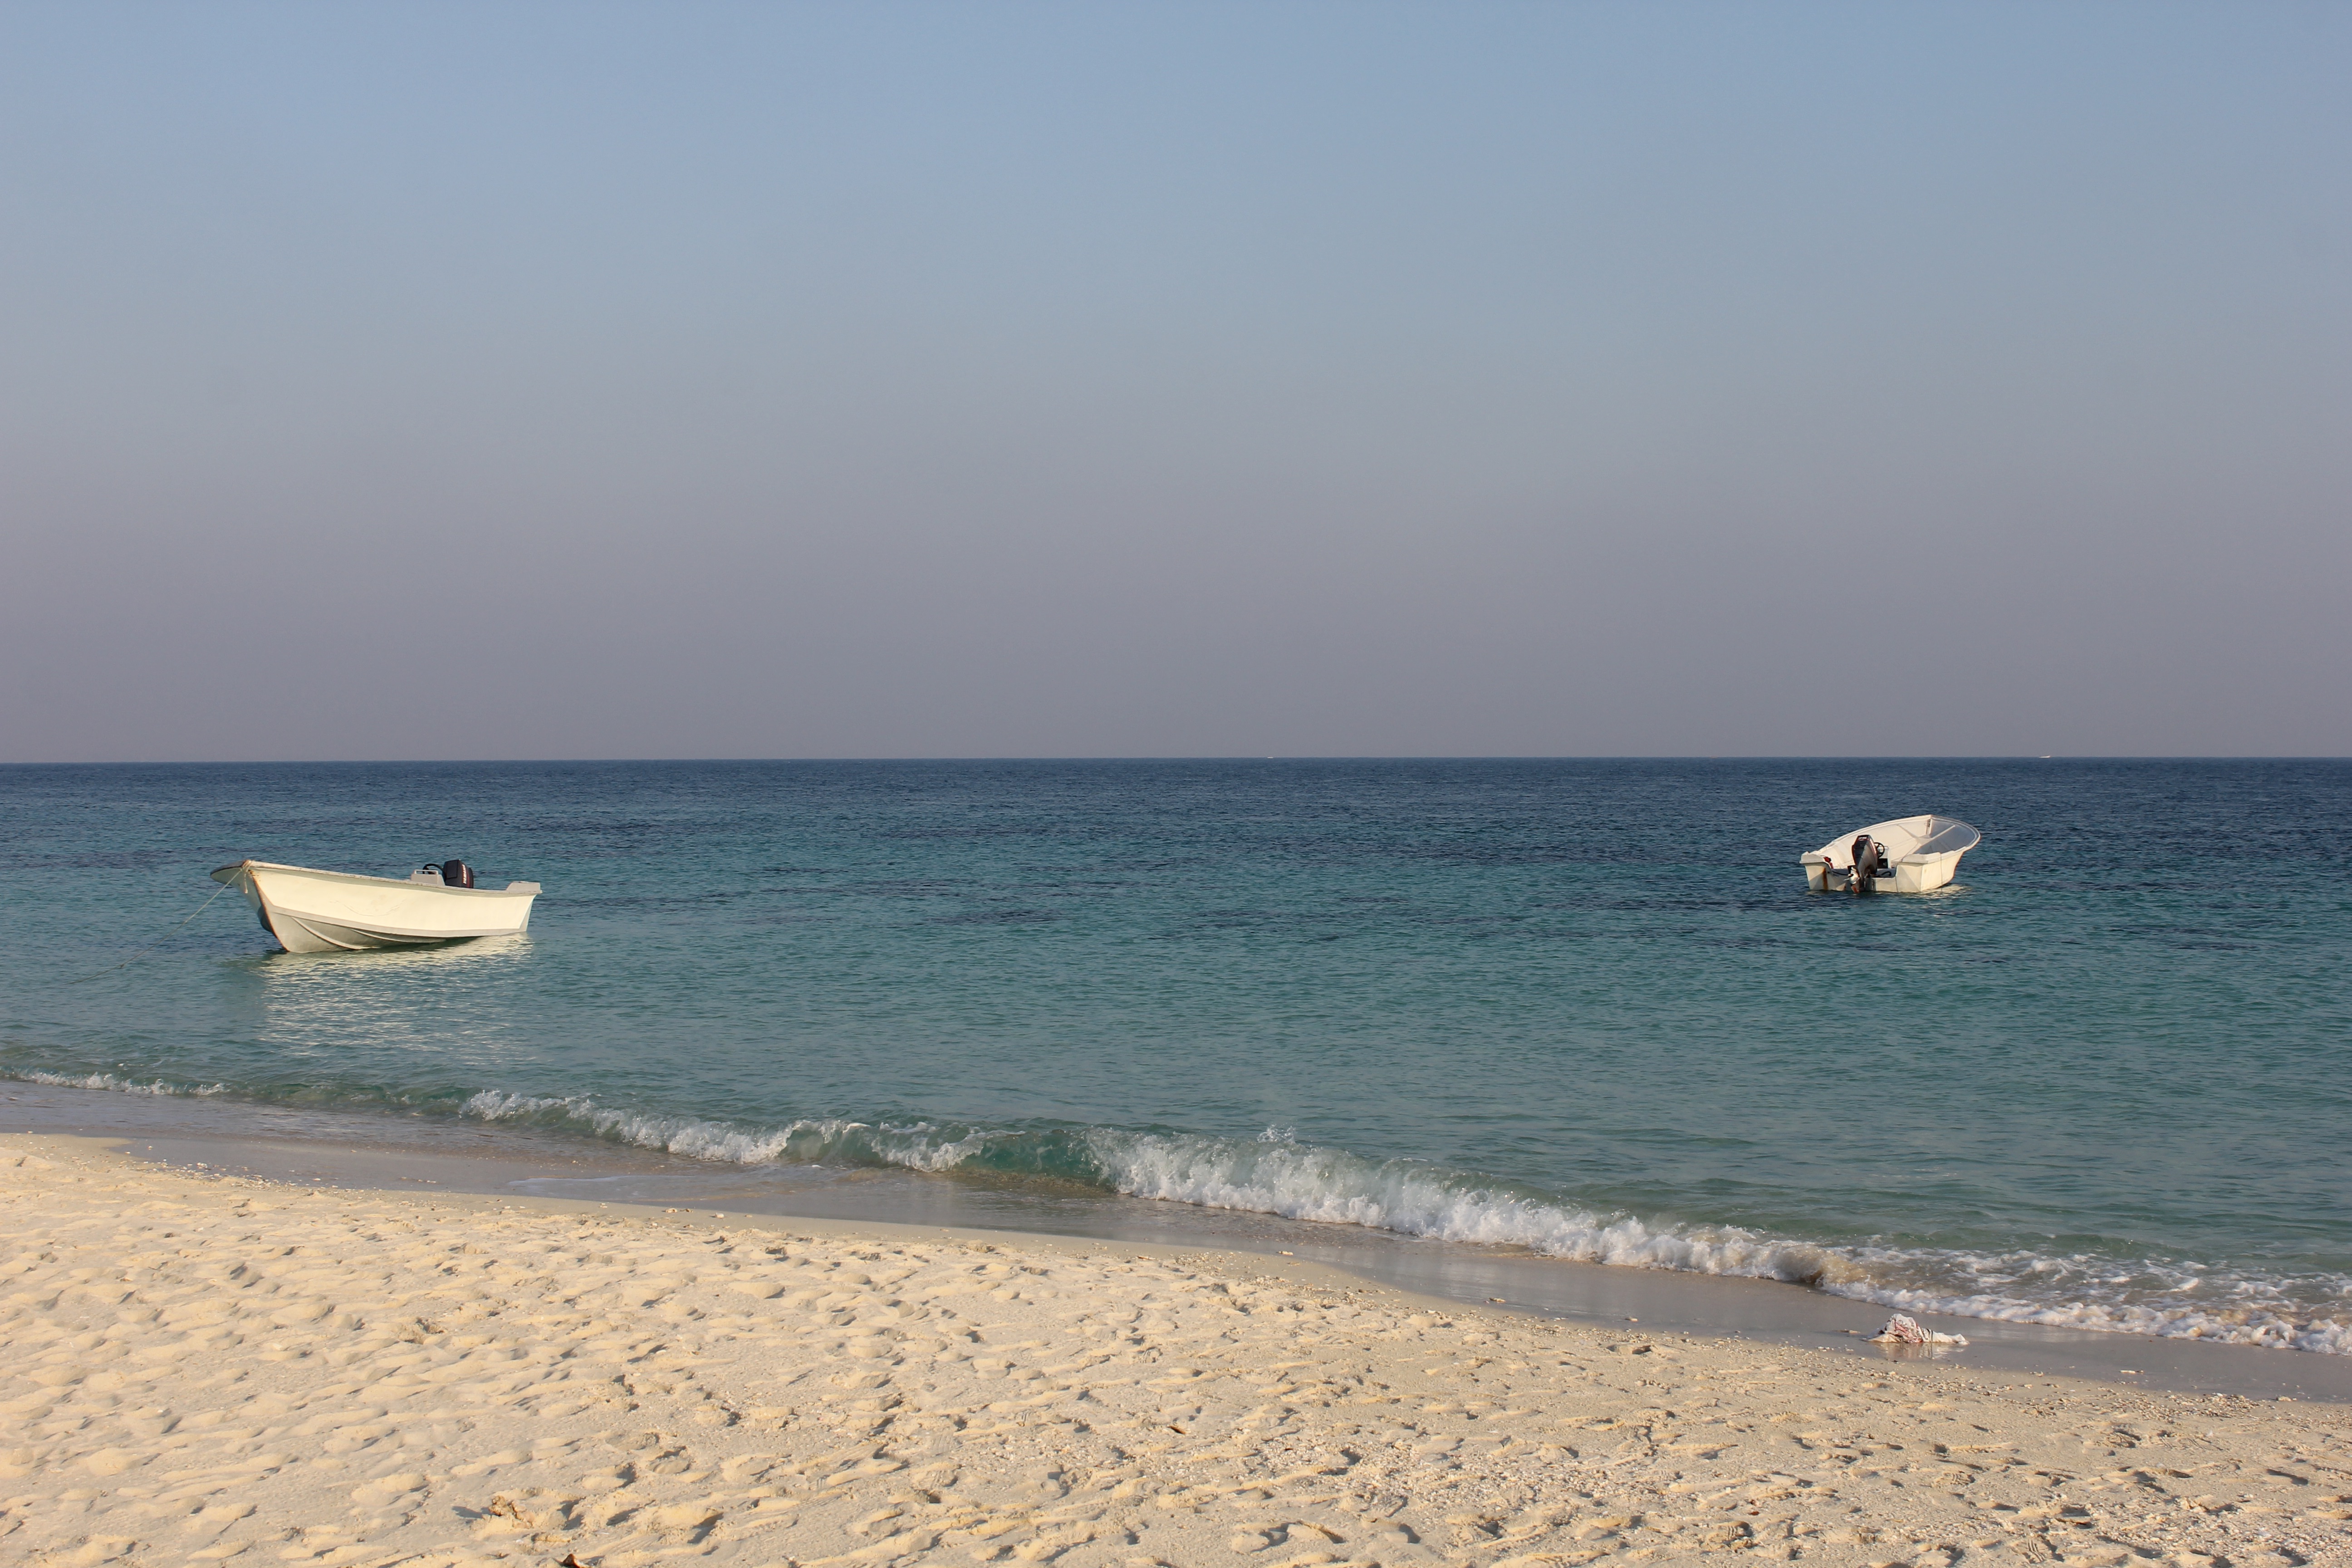
beach, sea, coast, sand, ocean, horizon, shore, wave, bay, material, body of water, cape, wind wave